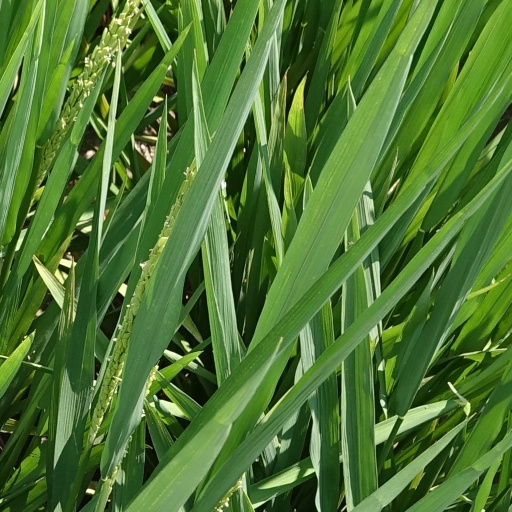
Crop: rice